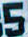
Number: 5